Bernard Montgomery

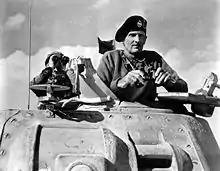
Montgomery in a Grant tank in North Africa, November 1942

In April 1941, he became commander of XII Corps responsible for the defence of Kent. During this period he instituted a regime of continuous training and insisted on high levels of physical fitness for both officers and other ranks. He was ruthless in sacking officers he considered unfit for command in action. He was promoted to temporary lieutenant-general in July, overseeing the defence of Kent, Sussex and Surrey. In December Montgomery was given command of South-Eastern Command. He renamed his command the South-Eastern Army to promote offensive spirit. During this time he further developed and rehearsed his ideas and trained his soldiers, culminating in Exercise Tiger in May 1942, a combined forces exercise involving 100,000 troops.